Ba'athist Syria

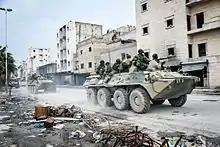
Russian sappers in Aleppo during the Syrian civil war, December 2016

The power struggle culminated in the November 1970 Syrian Corrective movement, a bloodless military coup that removed Jadid and installed Hafez al-Assad as the strongman of the government. General Hafez al-Assad transformed a neo-Ba'athist party state into a dictatorship frequently described as totalitarian, marked by his pervasive grip on the party, armed forces, secret police, media, education sector, religious and cultural spheres, urban planning, economic activity, and all aspects of civil society. Embedding a system based on sectarian patronage, Hafez assigned Alawite loyalists to key posts in the military forces, bureaucracy, intelligence and the ruling elite; establishing an Alawite minority rule to consolidate power within his family. A cult of personality revolving around Hafez and his family became a core tenet of Assadist ideology, which espoused that Assad dynasty was destined to rule perennially.